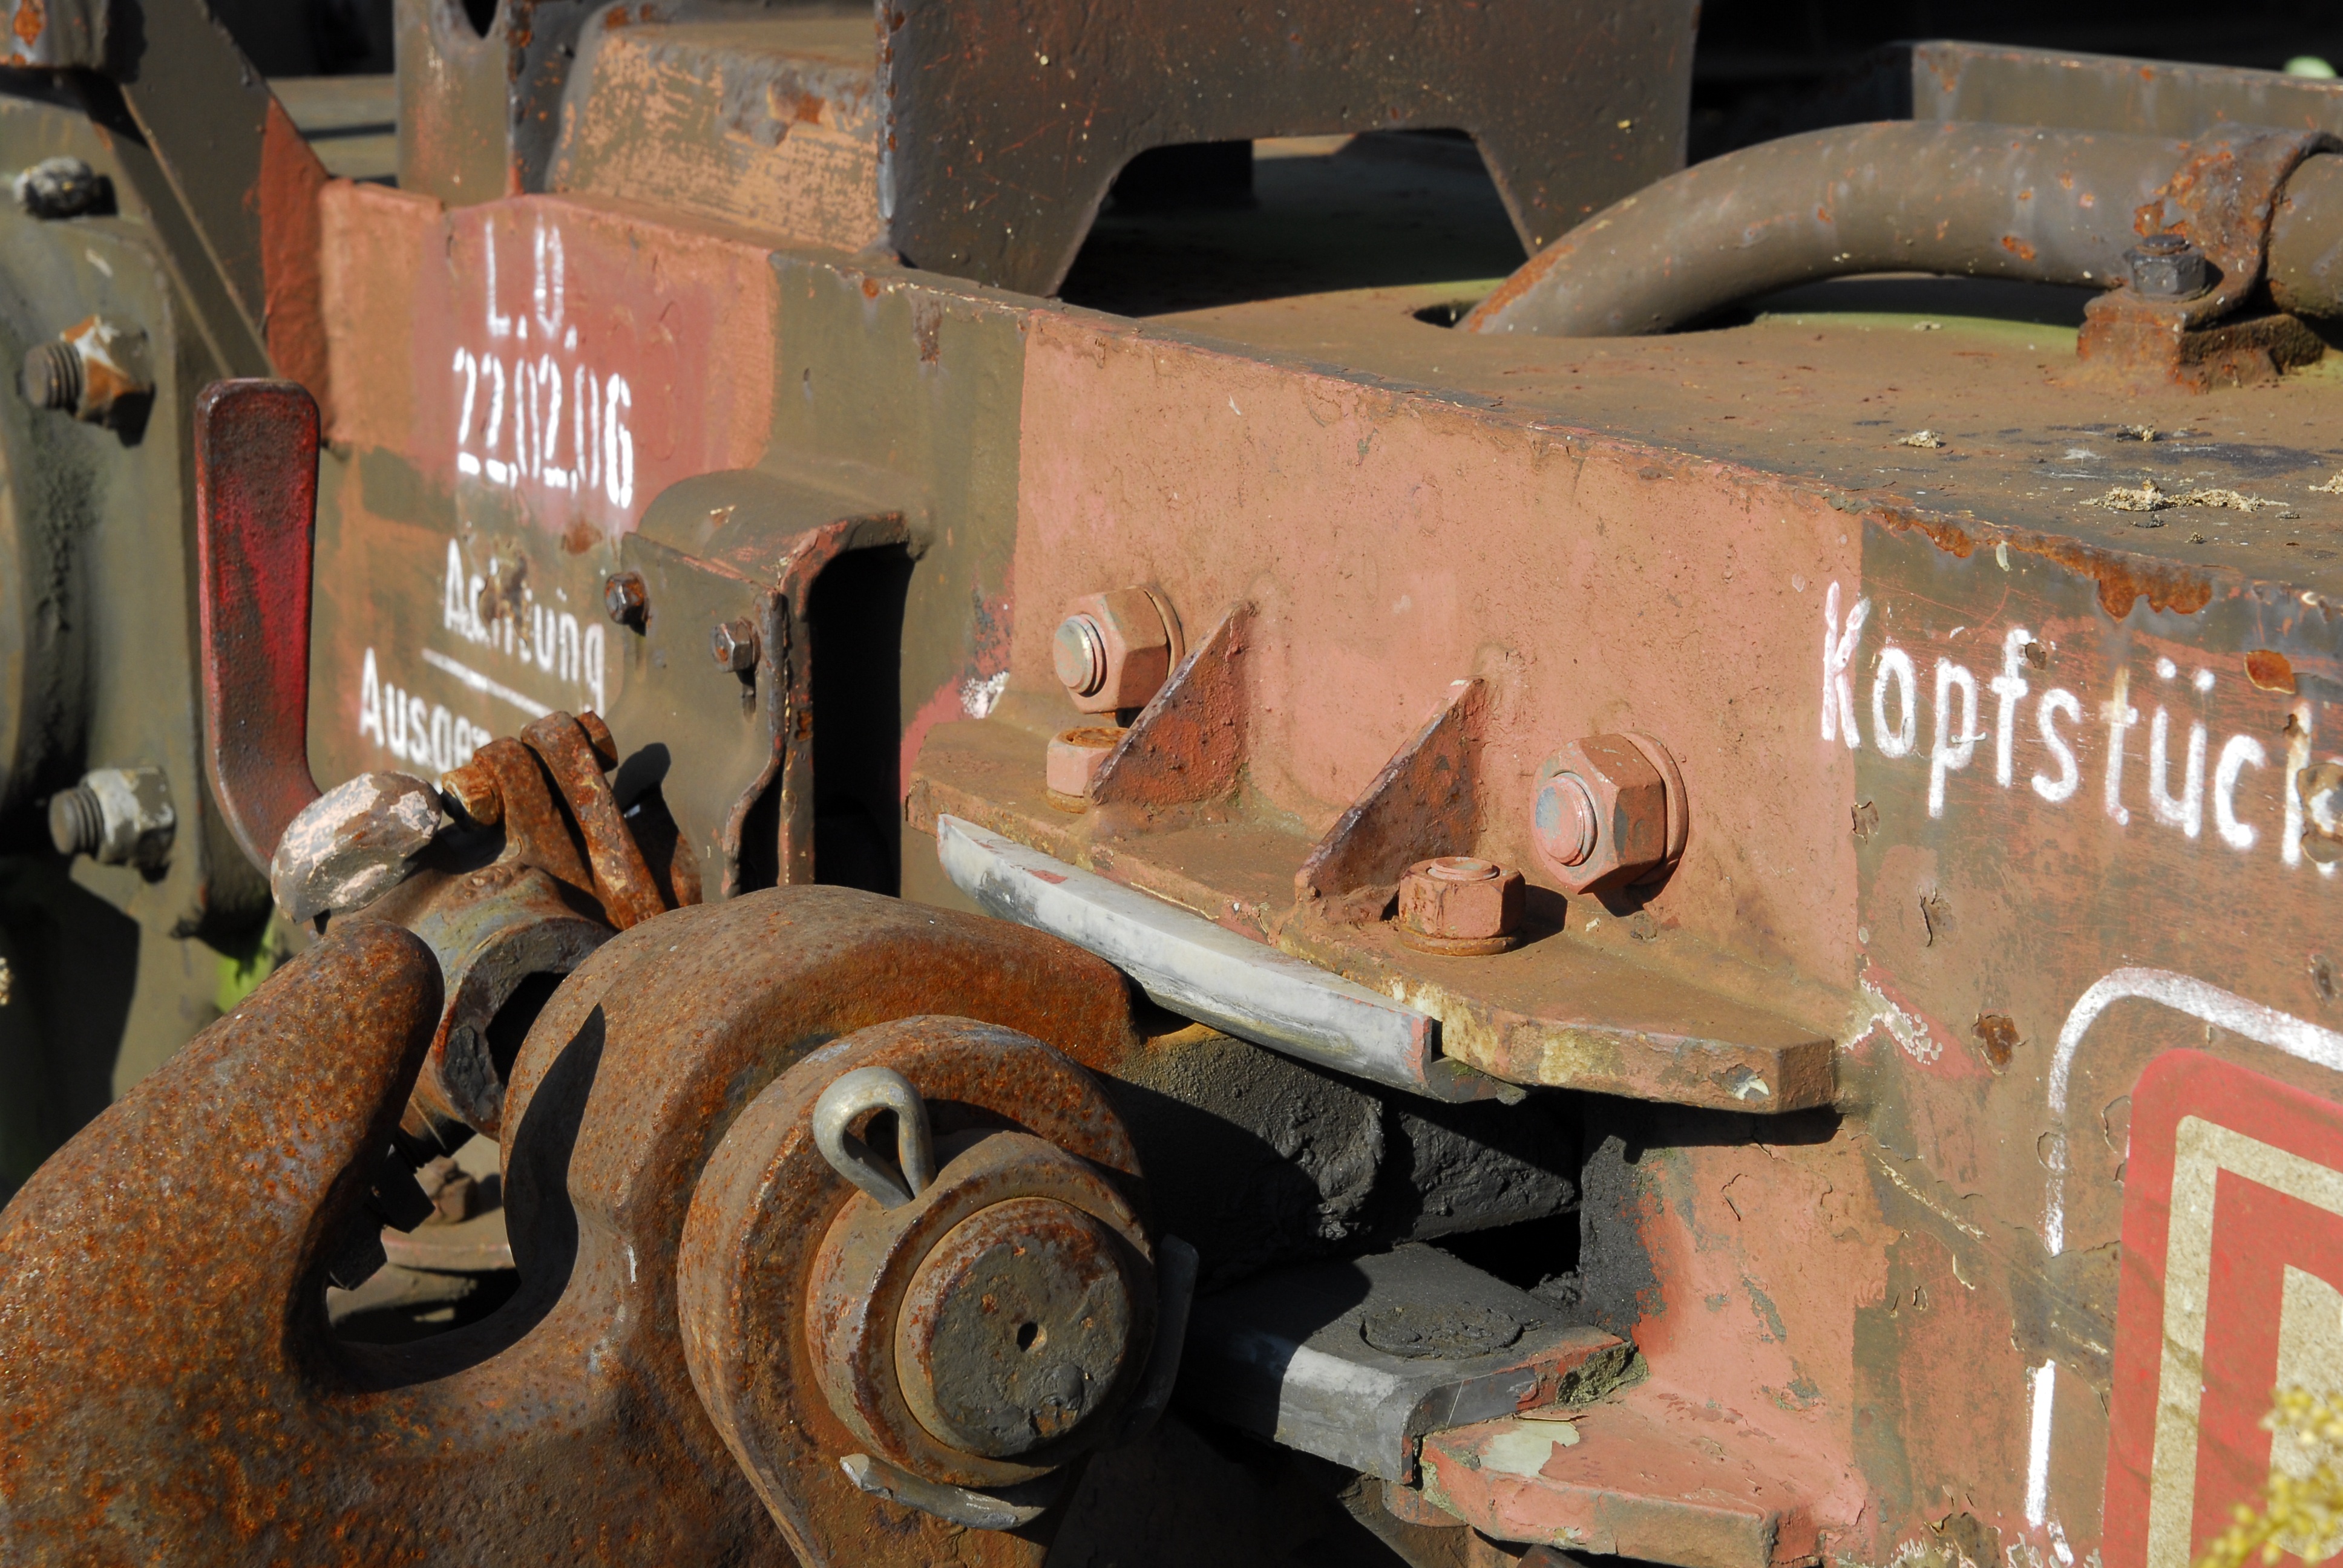
railway, traffic, car, wheel, wagon, old, jeep, train, transport, vehicle, metal, close, hook, bumper, engine, detail, stainless, freight train, clutch, goods wagons, freight transport, automotive exterior, automotive engine part